Adriaan van der Hoop

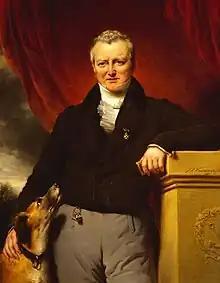
Portrait by Jan Adam Kruseman

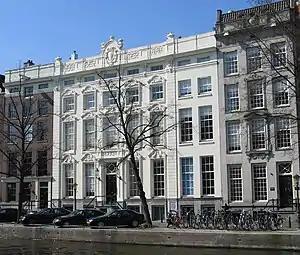
The former mansion of Adriaan van der Hoop on Keizersgracht (the white one)

Adriaan van der Hoop (28 April 1778, in Amsterdam – 17 March 1854, in Amsterdam) was a Dutch banker and in the first half of the 19th century one of the richest men in the Netherlands. He also was an influential politician: a member of the city council, the States-Provincial in Haarlem and the Senate in The Hague. In his later years he became an important art and plant collector. On his death he left 250 paintings to the city of Amsterdam, who could barely pay the inheritance tax. In this way Van der Hoop contributed substantially to the collection of the Rijksmuseum.